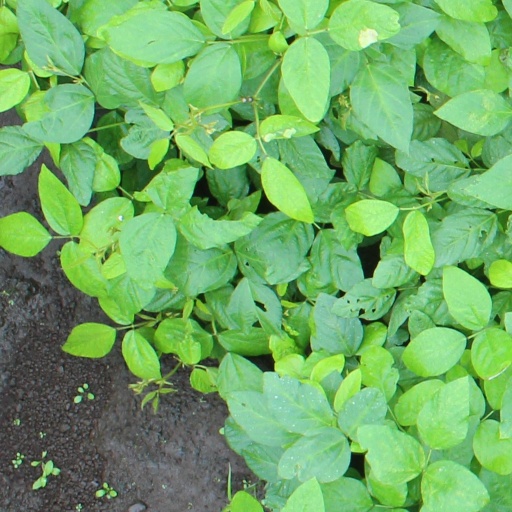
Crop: soybean